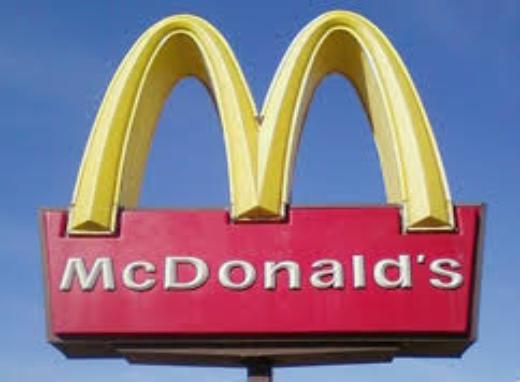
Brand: McDonald's
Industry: Food